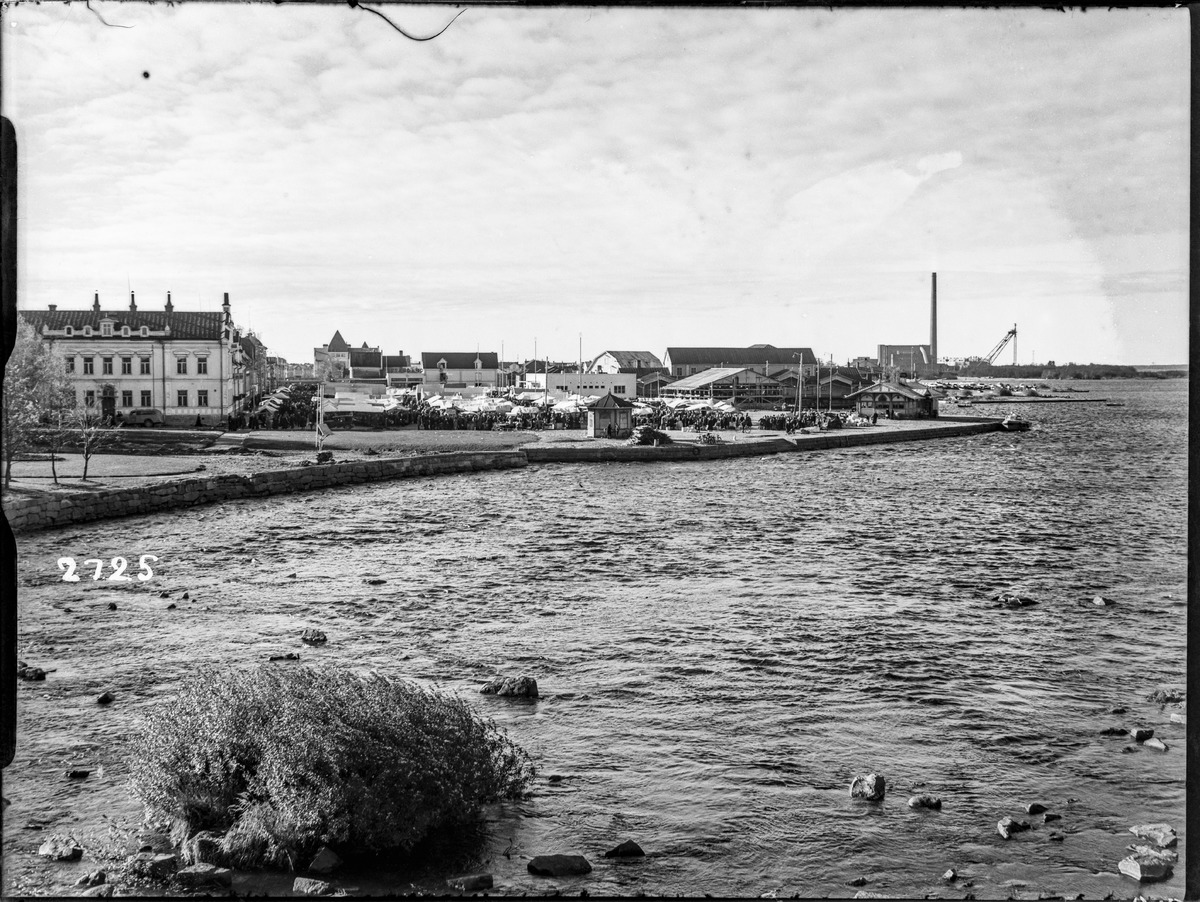
Syysmarkkinat Oulun kauppatorilla
Autumn market at the Oulu market square
sisällön kuvaus: Syysmarkkinat Oulun kauppatorilla 29.9.1937. content description: Autumn market at the Oulu market square on September 29, 1937.
Vuosi: 1937
Paikka: Suomi, Oulu, Suomi, Pohjois-Pohjanmaa, Oulu
Aiheet: Oulun kauppatori; Oulun tori; kauppa; kauppiaat; torikauppiaat; torit; Oulu market square; market squares; sellers; customers